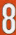
Number: 8